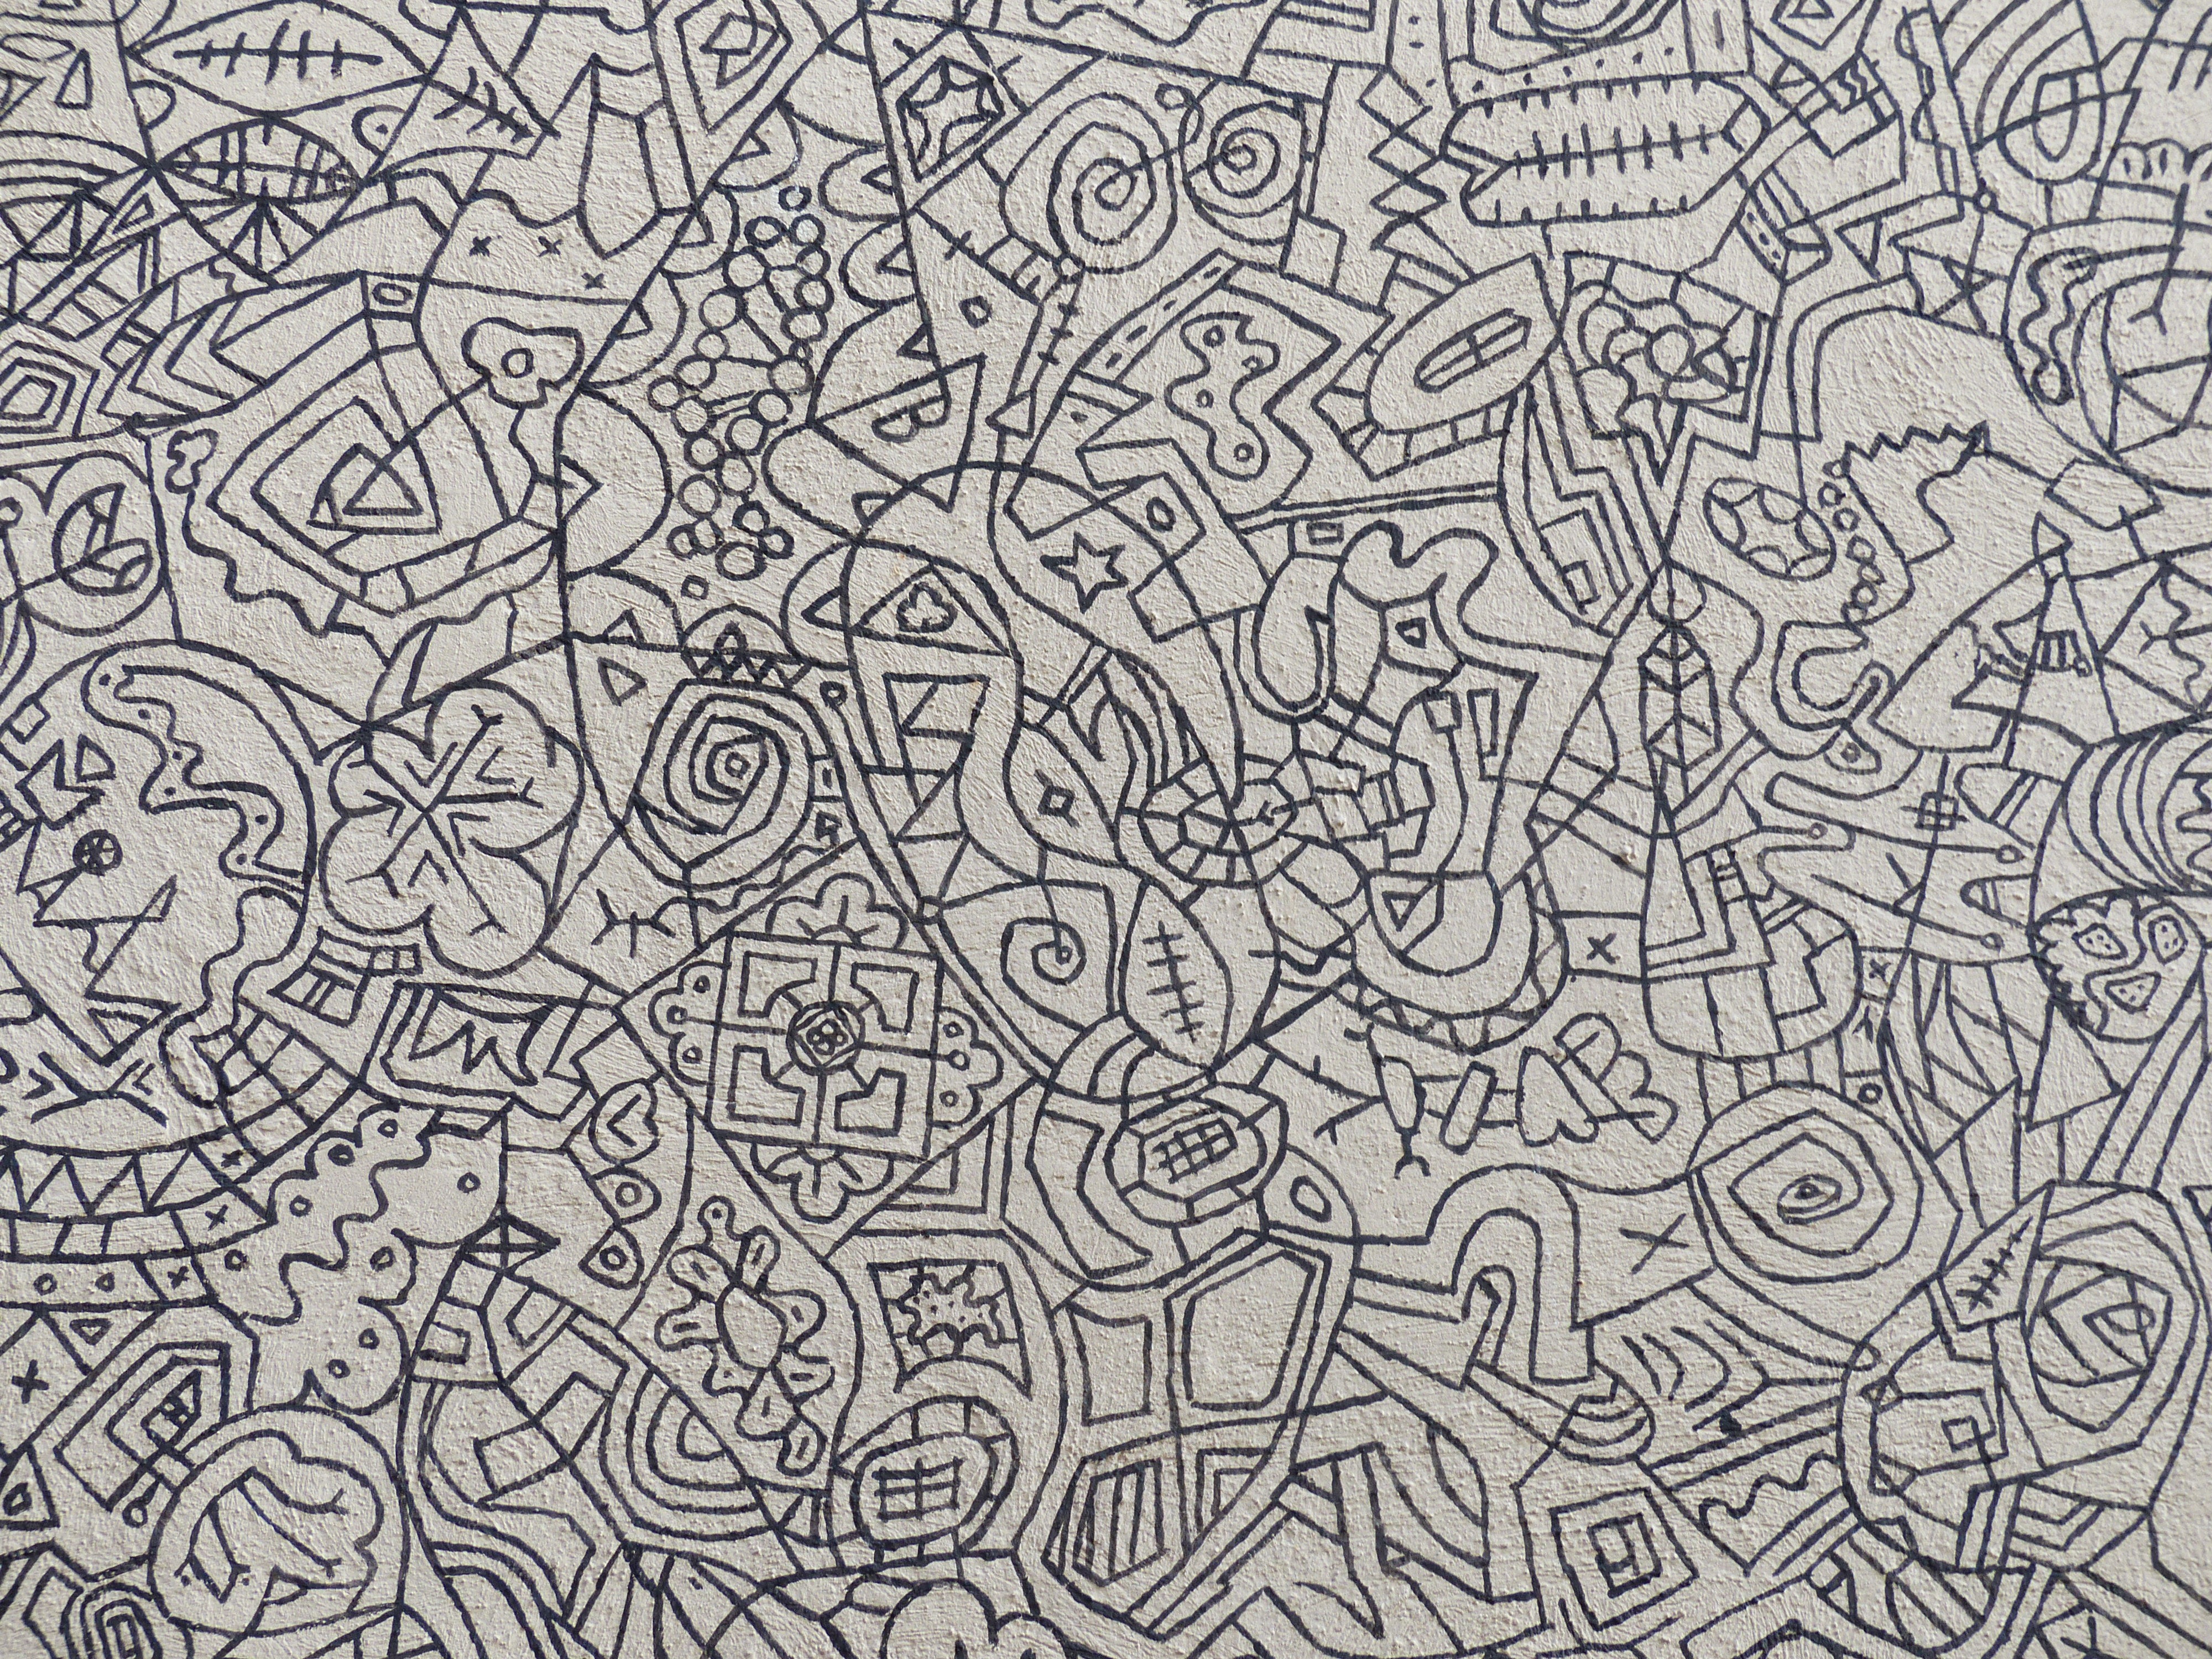
texture, pattern, line, monochrome, graffiti, circle, artwork, painting, street art, art, sketch, drawing, illustration, design, wallpaper, image, calligraphy, modern art, hauswand, stein am rhein, eugene del negro